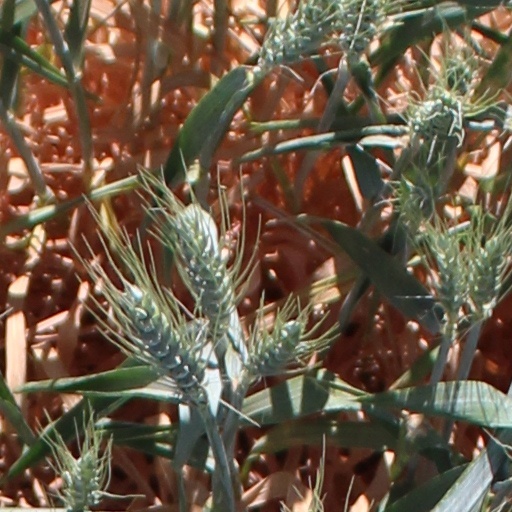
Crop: wheat